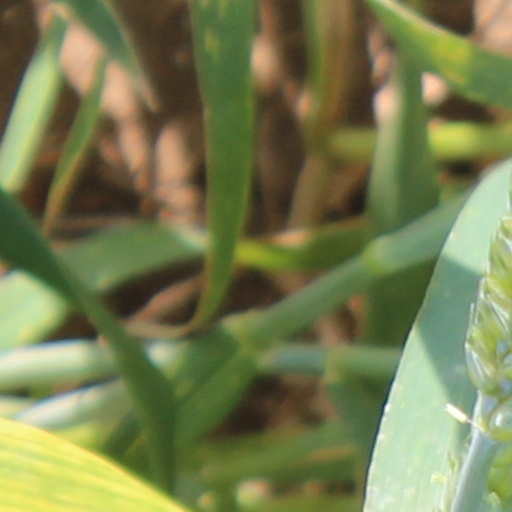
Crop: wheat